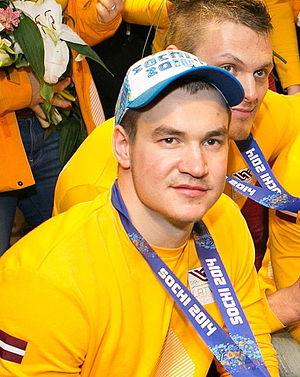
Arvis Vilkaste est un bobeur letton né le 8 avril 1989 en Lettonie. Il a remporté avec Daumants Dreiškens, Oskars Melbārdis et Jānis Strenga la médaille d'argent de l'épreuve du bob à quatre aux Jeux olympiques de 2014, à Sotchi, en Russie.